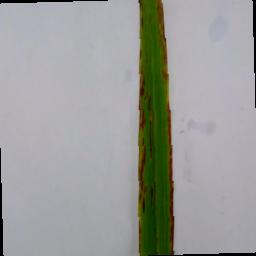
Label: Rice___Leaf_Blast